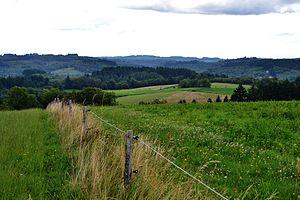
Vue vers le nord sur les monts d'Ambazac depuis le puy du Fros (537 m.), commune de Saint-Sylvestre (Haute-Vienne, France)
Les monts d'Ambazac sont un petit massif montagneux situé sur les contreforts occidentaux du Massif central. Ils forment la partie centrale des monts de la Marche.
Le Limousin est une ancienne région administrative, issue d'une région historique et culturelle française et qui était composée des trois départements de la Corrèze, de la Creuse et de la Haute-Vienne. Elle est située en totalité dans la partie nord-ouest du Massif central. Ses habitants sont appelés les Limousins. En limousin elle se nomme Lemosin.